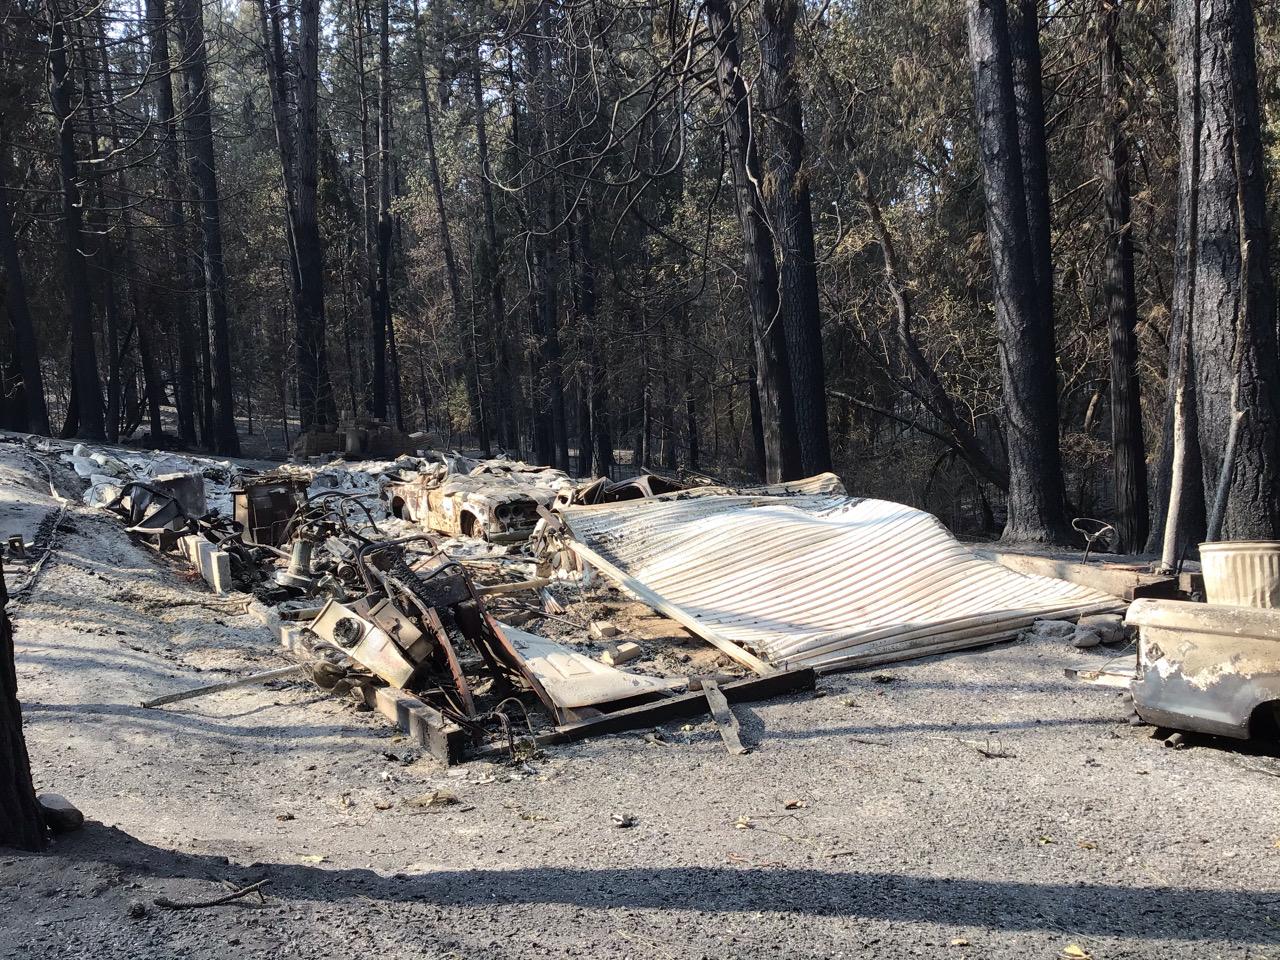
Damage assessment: destroyed